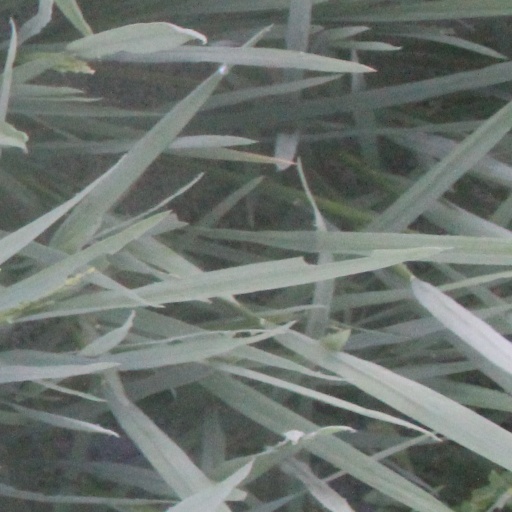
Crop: rice